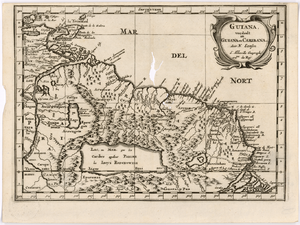
Cette carte d'une partie de la côte septentrionale de l'Amérique du Sud est une version néerlandaise d'une carte produite initialement vers